2006 Hungarian Grand Prix

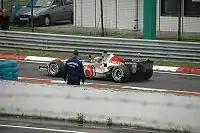
Button returns to the pit lane having won the race.

The track was wet at the start of the race, making it the first wet Hungarian Grand Prix. All drivers started the race on intermediate tyres with the exception of Barrichello, who was on wets. Polesitter Kimi Räikkönen took the lead early on. Alonso and Schumacher made their way through the field with Schumacher up into 6th place from 11th into the first corner, and Alonso climbing from 15th place with a spectacular first hard-fought lap. He went on to pass Schumacher on the outside of turn 5 after a straight fight for several laps and reached 3rd place. He then took the lead after the McLarens of Pedro de la Rosa and Räikkönen pitted. Bridgestone wet-tyres used to dictate the field in non-dry conditions but today it seemed a one-off for the Japanese rubber. All Bridgestone-drivers, including the Ferraris, were seen struggling and seriously down on pace compared to their competitors. Schumacher fell right back in the clutches of Giancarlo Fisichella and lost his front wing battling for 5th place, hitting the Italian mid-corner fighting off snap-oversteer. This forced the German to pit, going a lap down. Soon after Jenson Button overtook Massa, Fisichella and Schumacher in just under the space of 2 laps. Räikkönen struggled on his second set of tyres and ended up crashing into the back of Vitantonio Liuzzi's Toro Rosso, vaulting the car and bringing out the safety car. Alonso then pitted, allowing Schumacher to get back on the lead lap. Another beneficiary of the safety car was Jenson Button, who decided not to pit during the safety car period and climbed up to 2nd place behind Alonso. After the period was over Button began to challenge Alonso, but soon had to pit for fuel. Alonso led, but after a pitstop for dry tyres his right-rear wheel nut detached, causing the Spaniard to lose control and crash. Button inherited the lead and was never challenged from then on. Schumacher made his way up to 2nd by staying on intermediate tyres as others around him pitted for dry weather ones, but this gamble backfired as the cars on drys caught him in the final laps. Schumacher defended his position, including controversially cutting a chicane on consecutive laps without penalty, but Pedro de la Rosa and Nick Heidfeld both ultimately passed him. Whilst he was being overtaken Schumacher banged wheels with Heidfeld, damaging his Ferrari's suspension and forcing him out of the race three laps short of the finish.